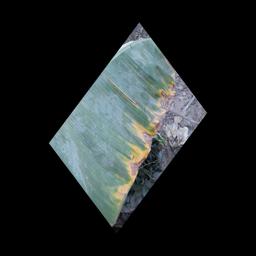
Label: POTASSIUM DEFICIENCY